John Adam Day

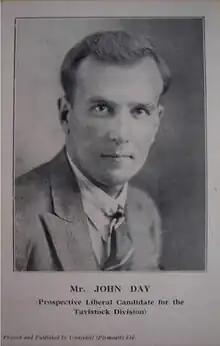
John Day in the 1930s

John Adam Day (6 July 1901 – 7 June 1966), was a British Liberal Party parliamentary candidate who later became a prominent Conservative in Devon local government.